SS Belgenland (1914)

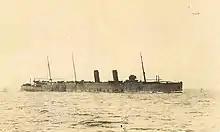
"Belgic" as completed in 1917, with only two funnels and minimal superstructure

H&W planned "Belgenland" to have three funnels and two masts, and a passenger superstructure of several decks. For war service, however, she was completed as a cargo ship with two funnels and three masts, and without the two upper decks of her planned superstructure. The extra mast enabled her to have more derricks, with which to handle cargo more quickly. She was one of a number of ships that had been planned as liners but were part-completed at that time as cargo ships. H&W completed the similar but smaller with one funnel and almost no superstructure, to serve as the wartime cargo ship "Orca".